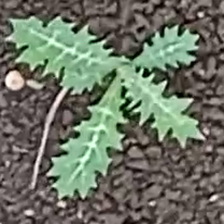
Weed species: Bilayat_(Mexicana_Argemone)